Secret Story (French TV series)

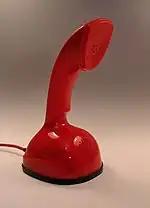
An Ericofon, a red telephone used during seasons 2 and 6.

An invisible male character named "The Voice" ("La Voix") can speak at any time to the contestants through the speakers and give them instructions. This is the voice of the radio host Dominique Duforest. "The Voice" always starts its interventions with the sentence "This is the Voice" and ends with "That is all … for now".